British military narrow-gauge railways

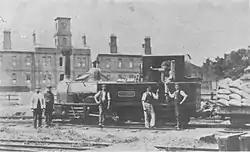
Locomotive "Yorkshire" on the Chattenden and Upnor Railway

These are narrow-gauge railways at military establishments and former UK Government-owned explosives sites. These locations were often subject to the Official Secrets Act and other government restrictions, so many of them are less well documented.